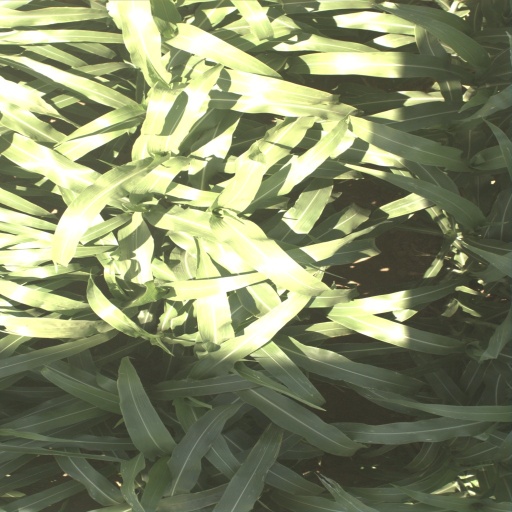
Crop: sorghum